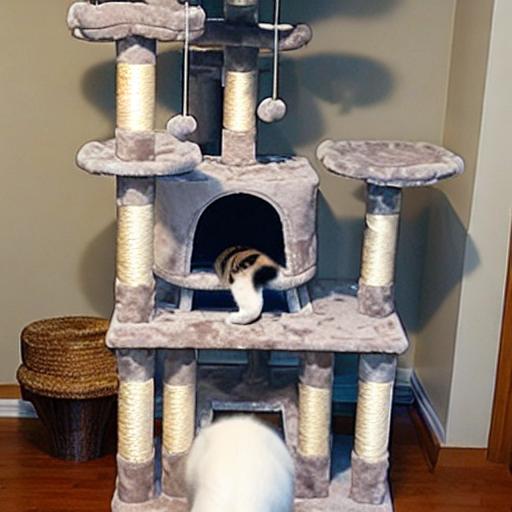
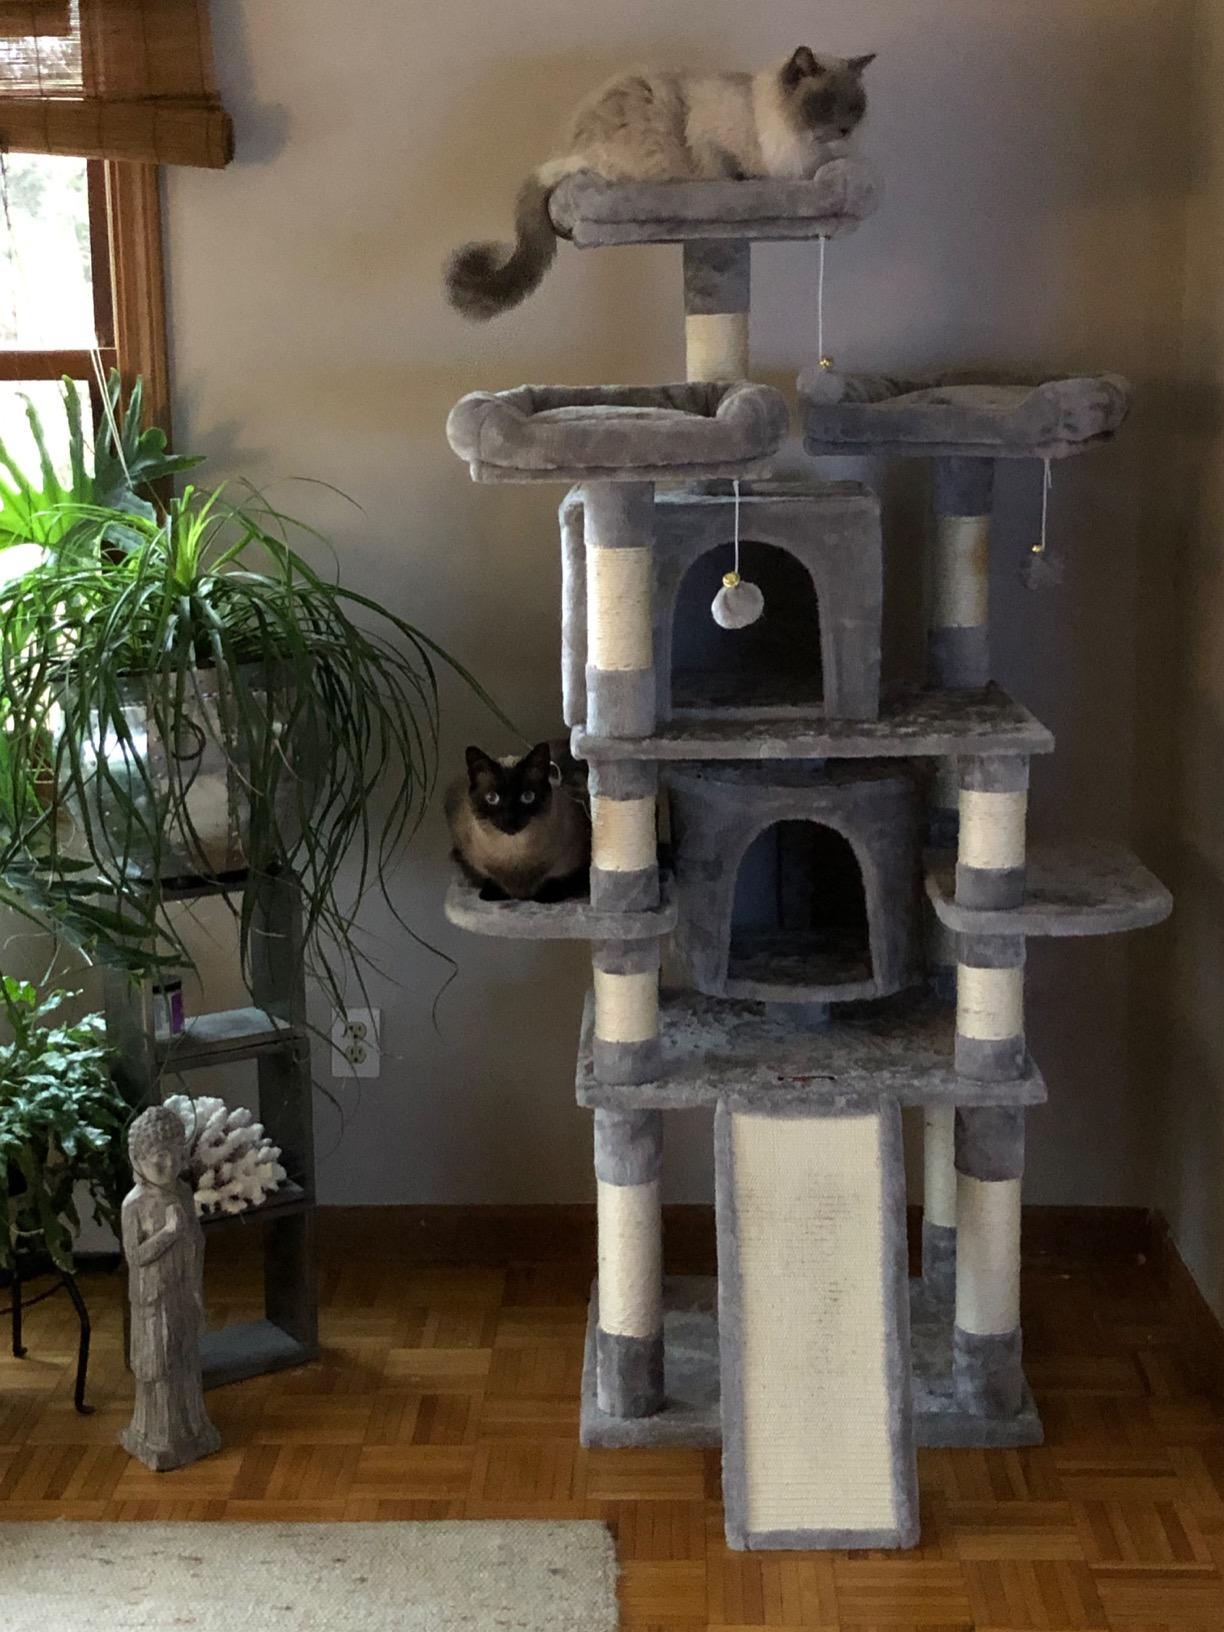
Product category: items_cat tree
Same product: no